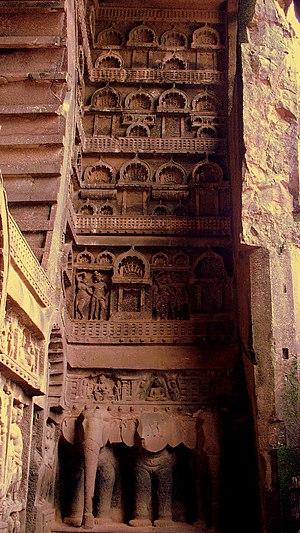
Les grottes de Karli, les grottes de Karla, les grottes de Karle ou les cellules de Karla, sont un complexe d'anciennes grottes bouddhistes indiennes excavées à Karli près de Lonavla, dans le Maharashtra. Il est à seulement 10,9 kilomètres de Lonavla. Les autres grottes de la région sont les grottes de Bhaja, la grotte bouddhiste de Patan, les grottes de Bedse et les grottes de Nasik. Les sanctuaires ont été développés du IIe siècle avant notre ère au Ve siècle de notre ère. On pense que le plus ancien des sanctuaires des grottes remonte à 160 avant notre ère, ayant surgi près d'une ancienne route commerciale majeure, s'étendant vers l'est de la mer d'Arabie au Deccan.